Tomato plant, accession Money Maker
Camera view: tilt-top (135 deg); turntable rotation: 300 degrees
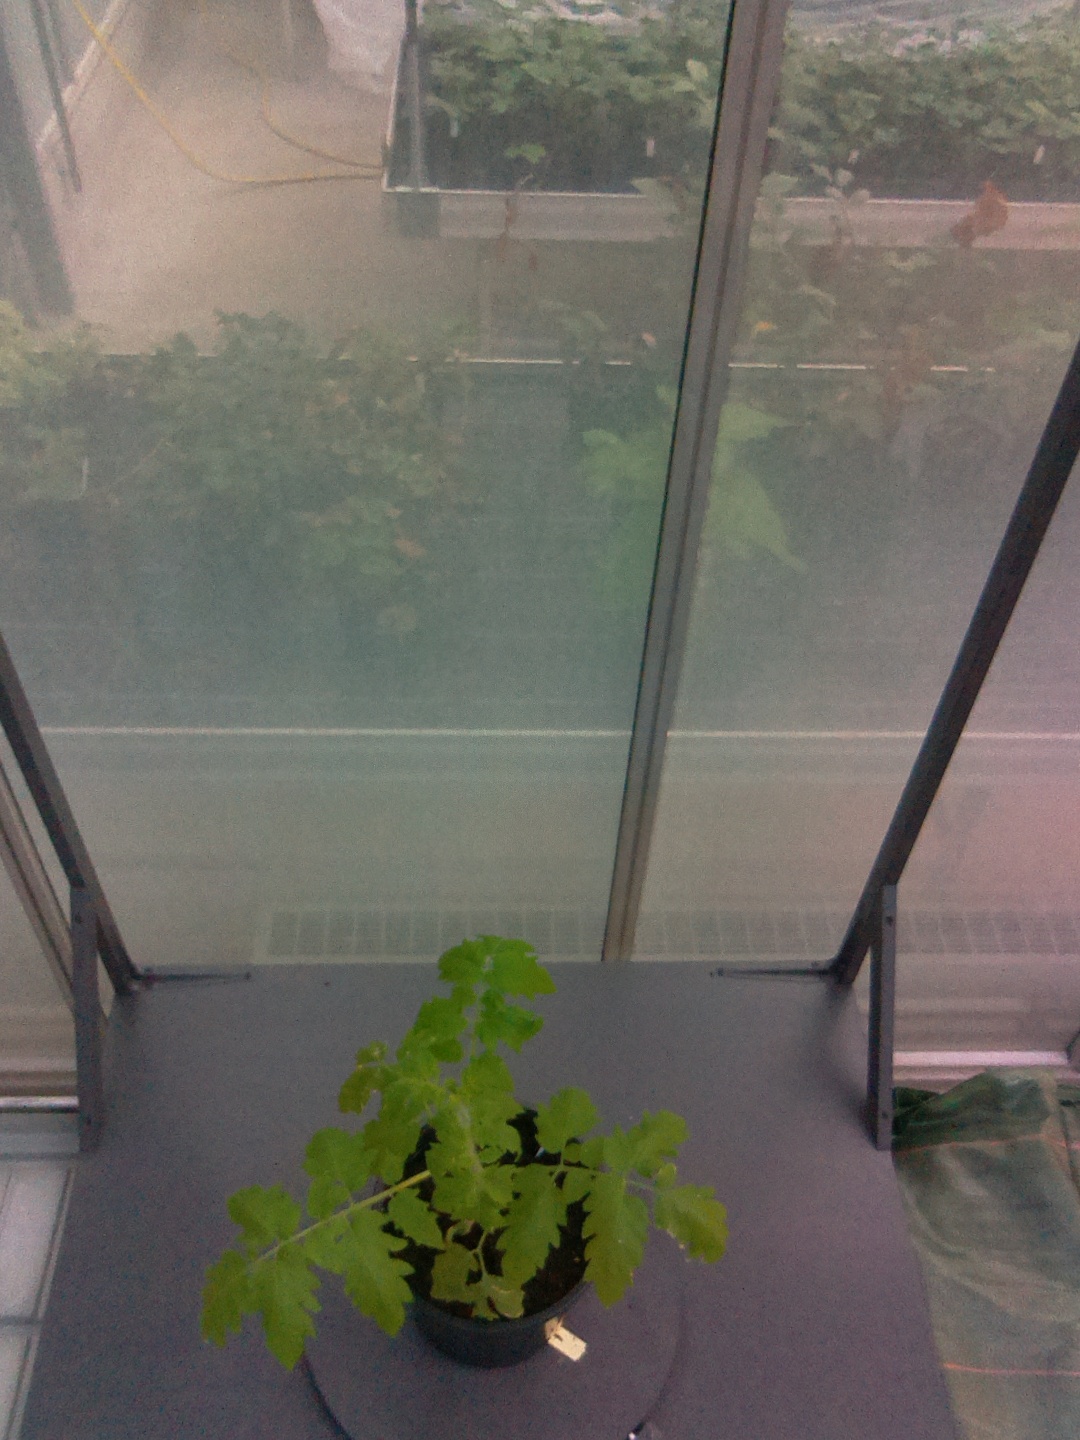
BBCH growth stage 13: 6 of true leaves visible